Hyakko

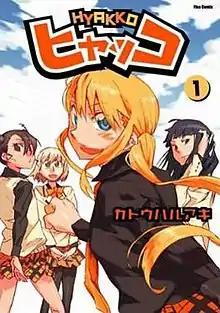
Cover art of the first tankōbon featuring main characters Suzume Saotome, Ayumi Nonomura, Torako Kageyama, and Tatsuki Iizuka

is a Japanese manga created by Haruaki Katō. It started serialization on Flex Comix's free web comic "FlexComix Blood" on July 12, 2006. An anime adaptation produced by Nippon Animation was first aired in October 2008 in Japan. An OVA was released on October 17, 2009.